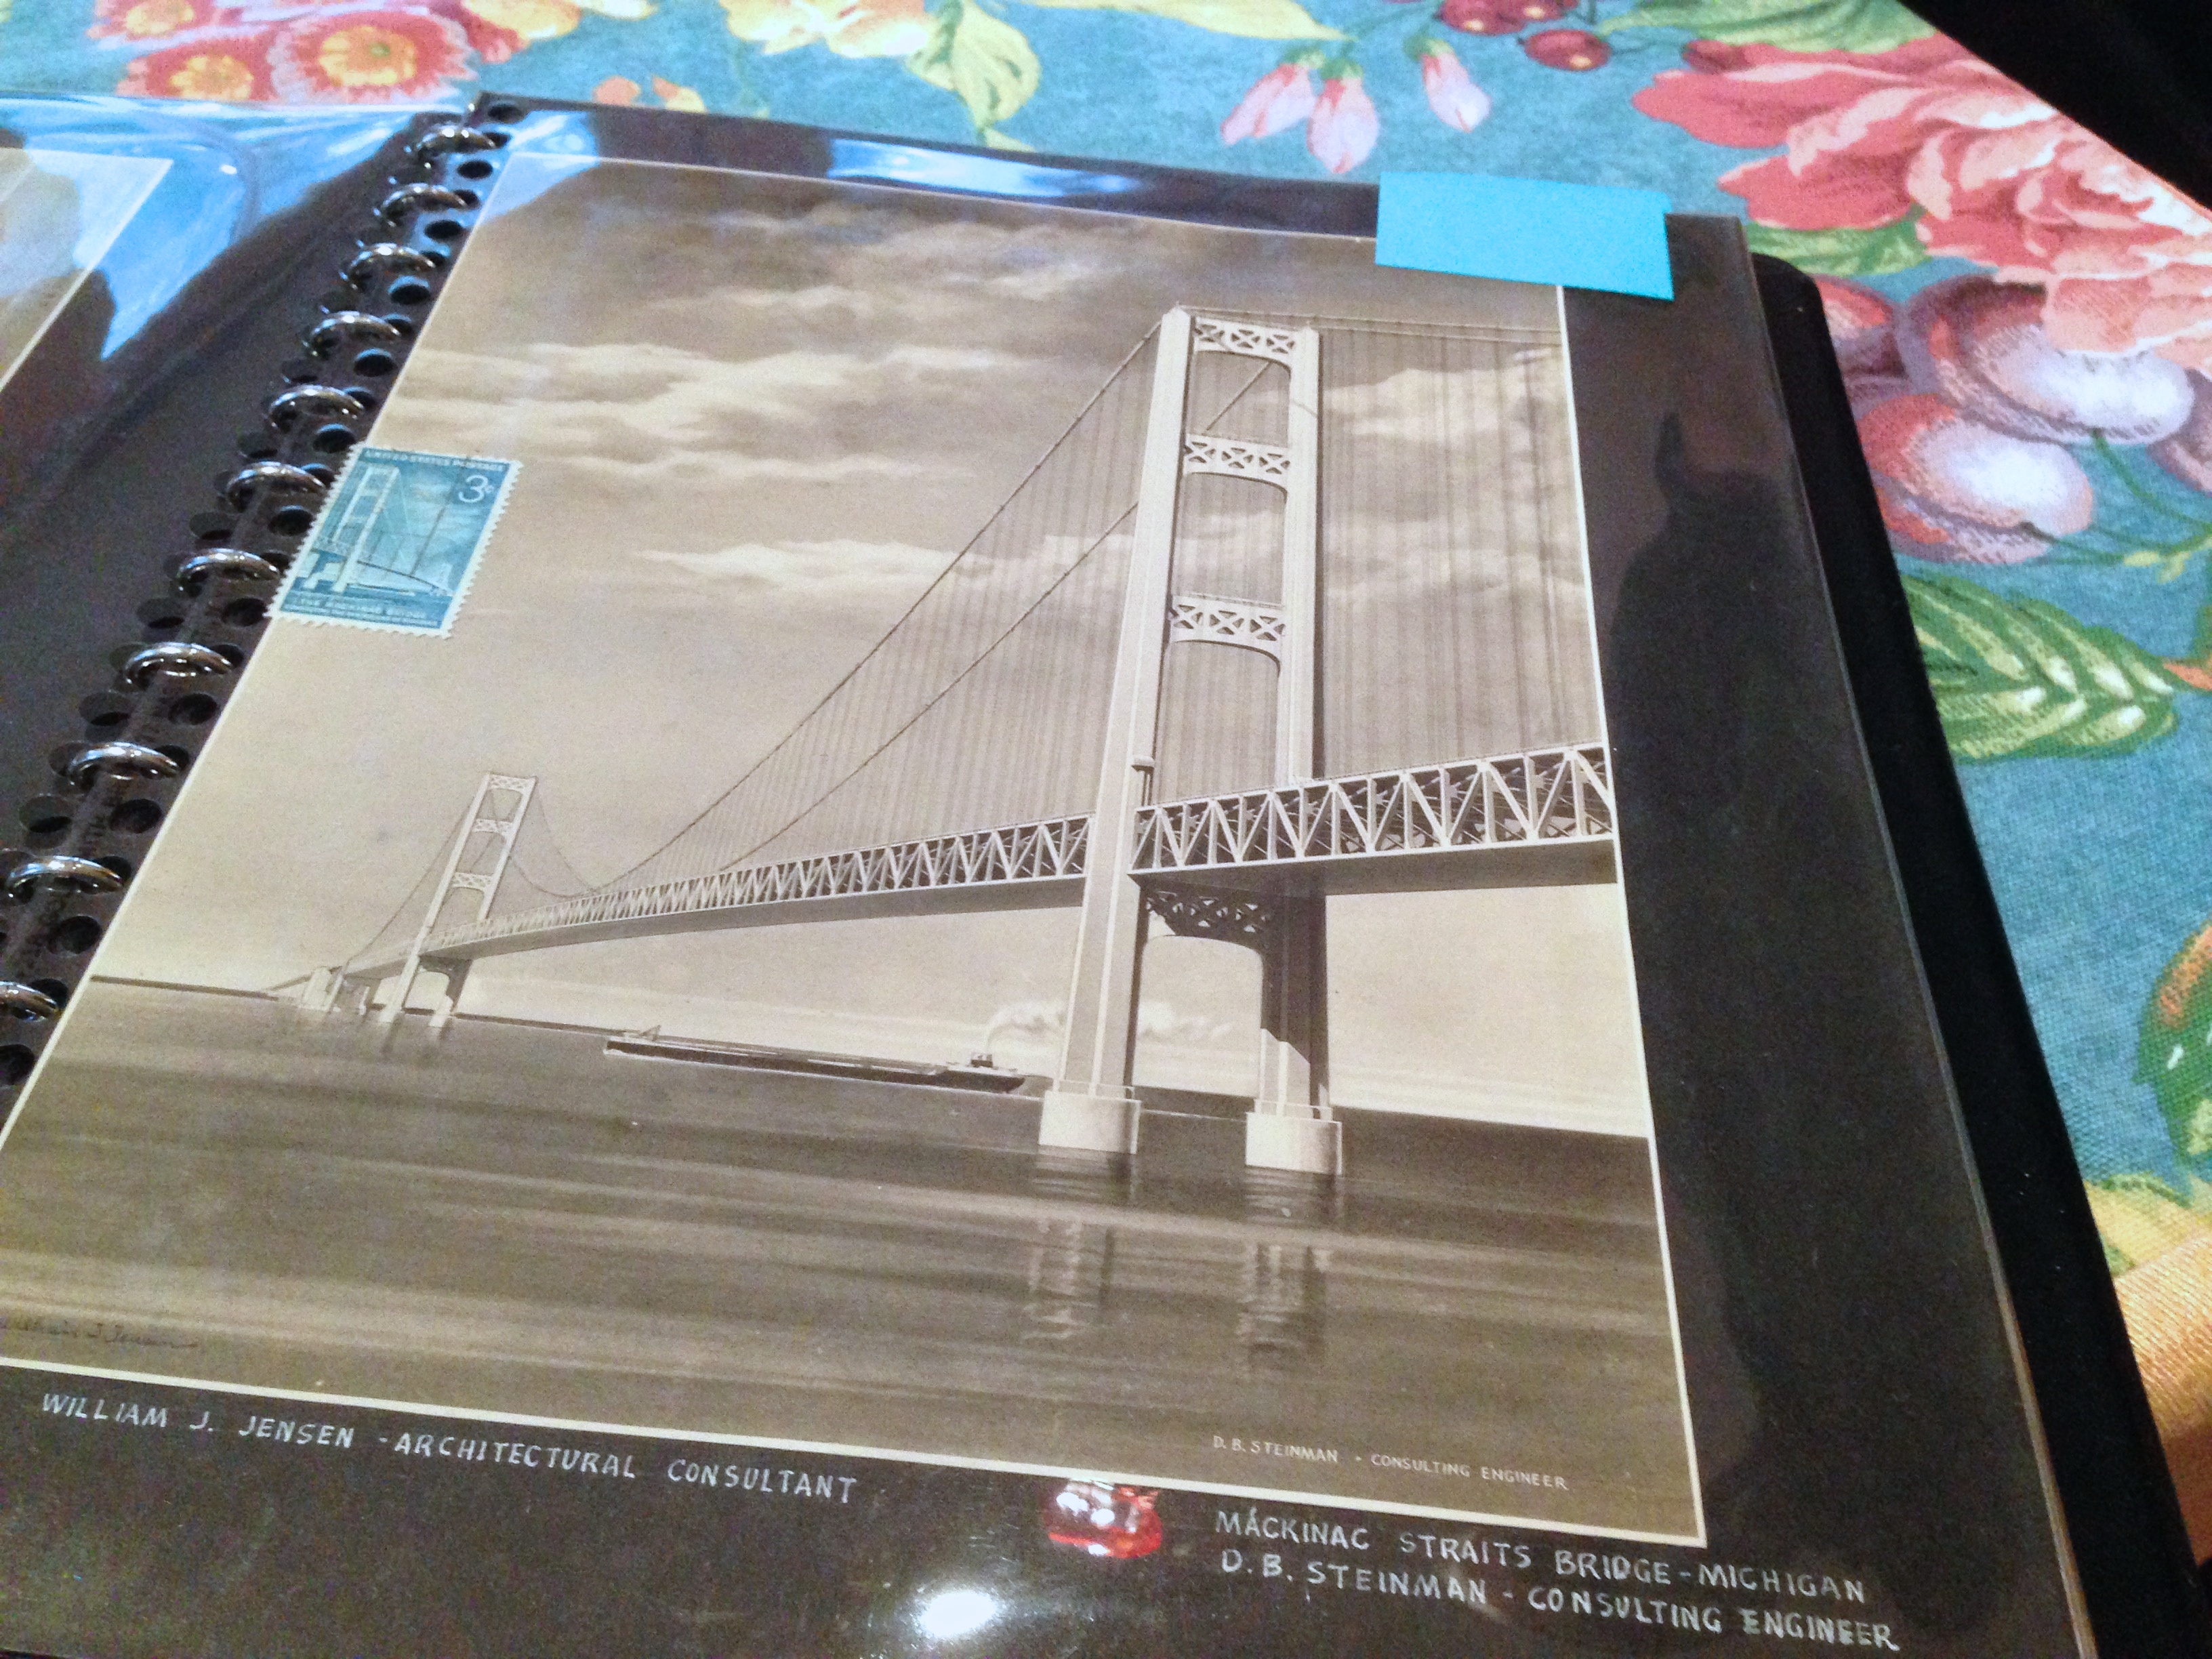
glass, material, art